Adolf Hitler's 50th birthday

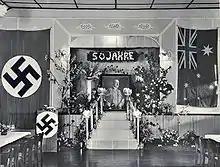
Celebration of Hitler's 50th birthday in a German club in Australia

Adolf Hitler's 50th birthday was celebrated as a national holiday throughout Nazi Germany on 20 April 1939. Minister of Propaganda Joseph Goebbels made sure the events organised in Berlin were a lavish spectacle focusing on Hitler himself. The festivities included a military parade with some 40,000 to 50,000 German troops taking part, along with 162 "Luftwaffe" airplanes flying overhead. The parade was intended in part as a warning to the Allied powers of Nazi Germany's military capabilities. The parade lasted for more than four hours, with 20,000 official guests, along with several hundred thousand spectators being present.